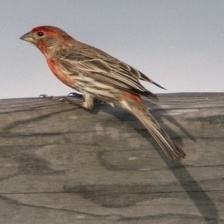
Species: HOUSE FINCH
Scientific name: HAEMORHOUS MEXICANUS
ImageNet parent category: house_finch